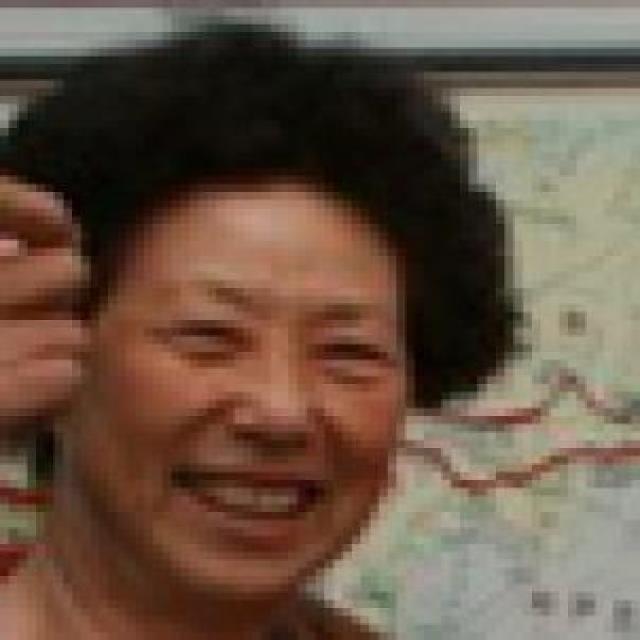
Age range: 45-64